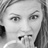
Emotion: surprise